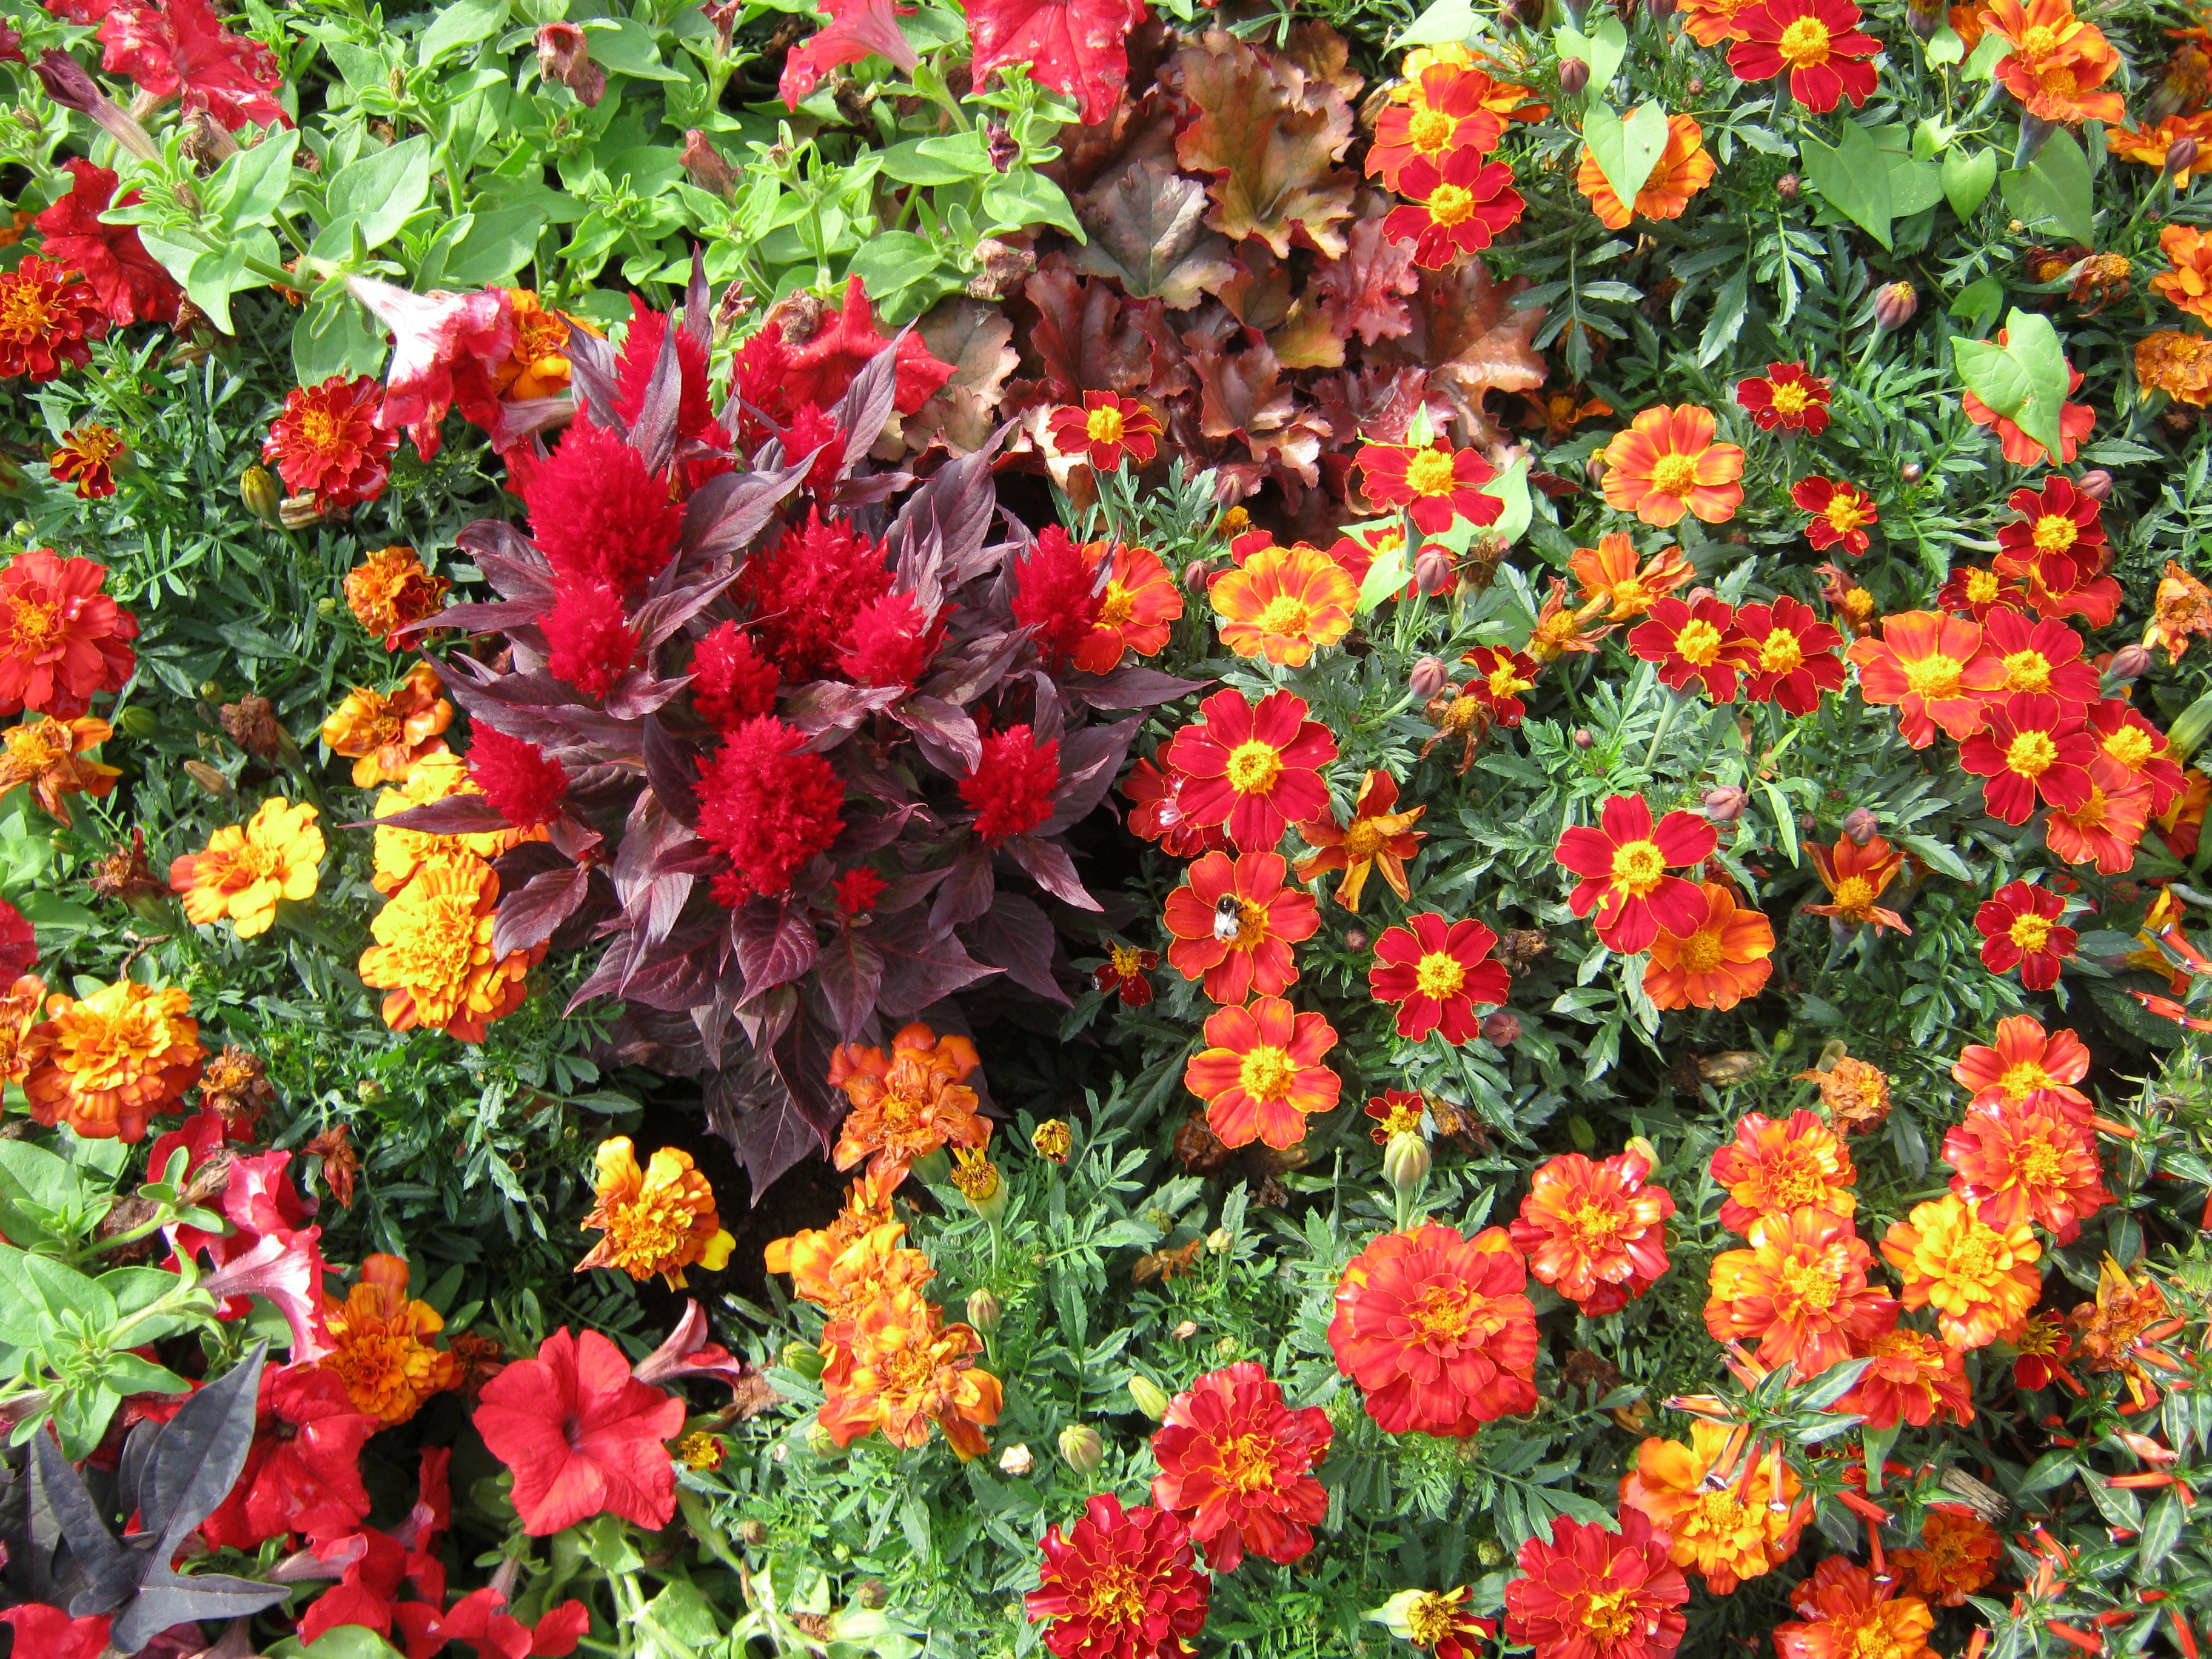
plant, leaf, flower, decoration, orange, red, color, botany, colorful, yellow, garden, flora, wildflower, flowers, bed, decorative, shrub, bright, noble, bl tenmeer, flowering plant, discounts, lantana camara, german federal horticultural show, annual plant, land plant, garden exhibition